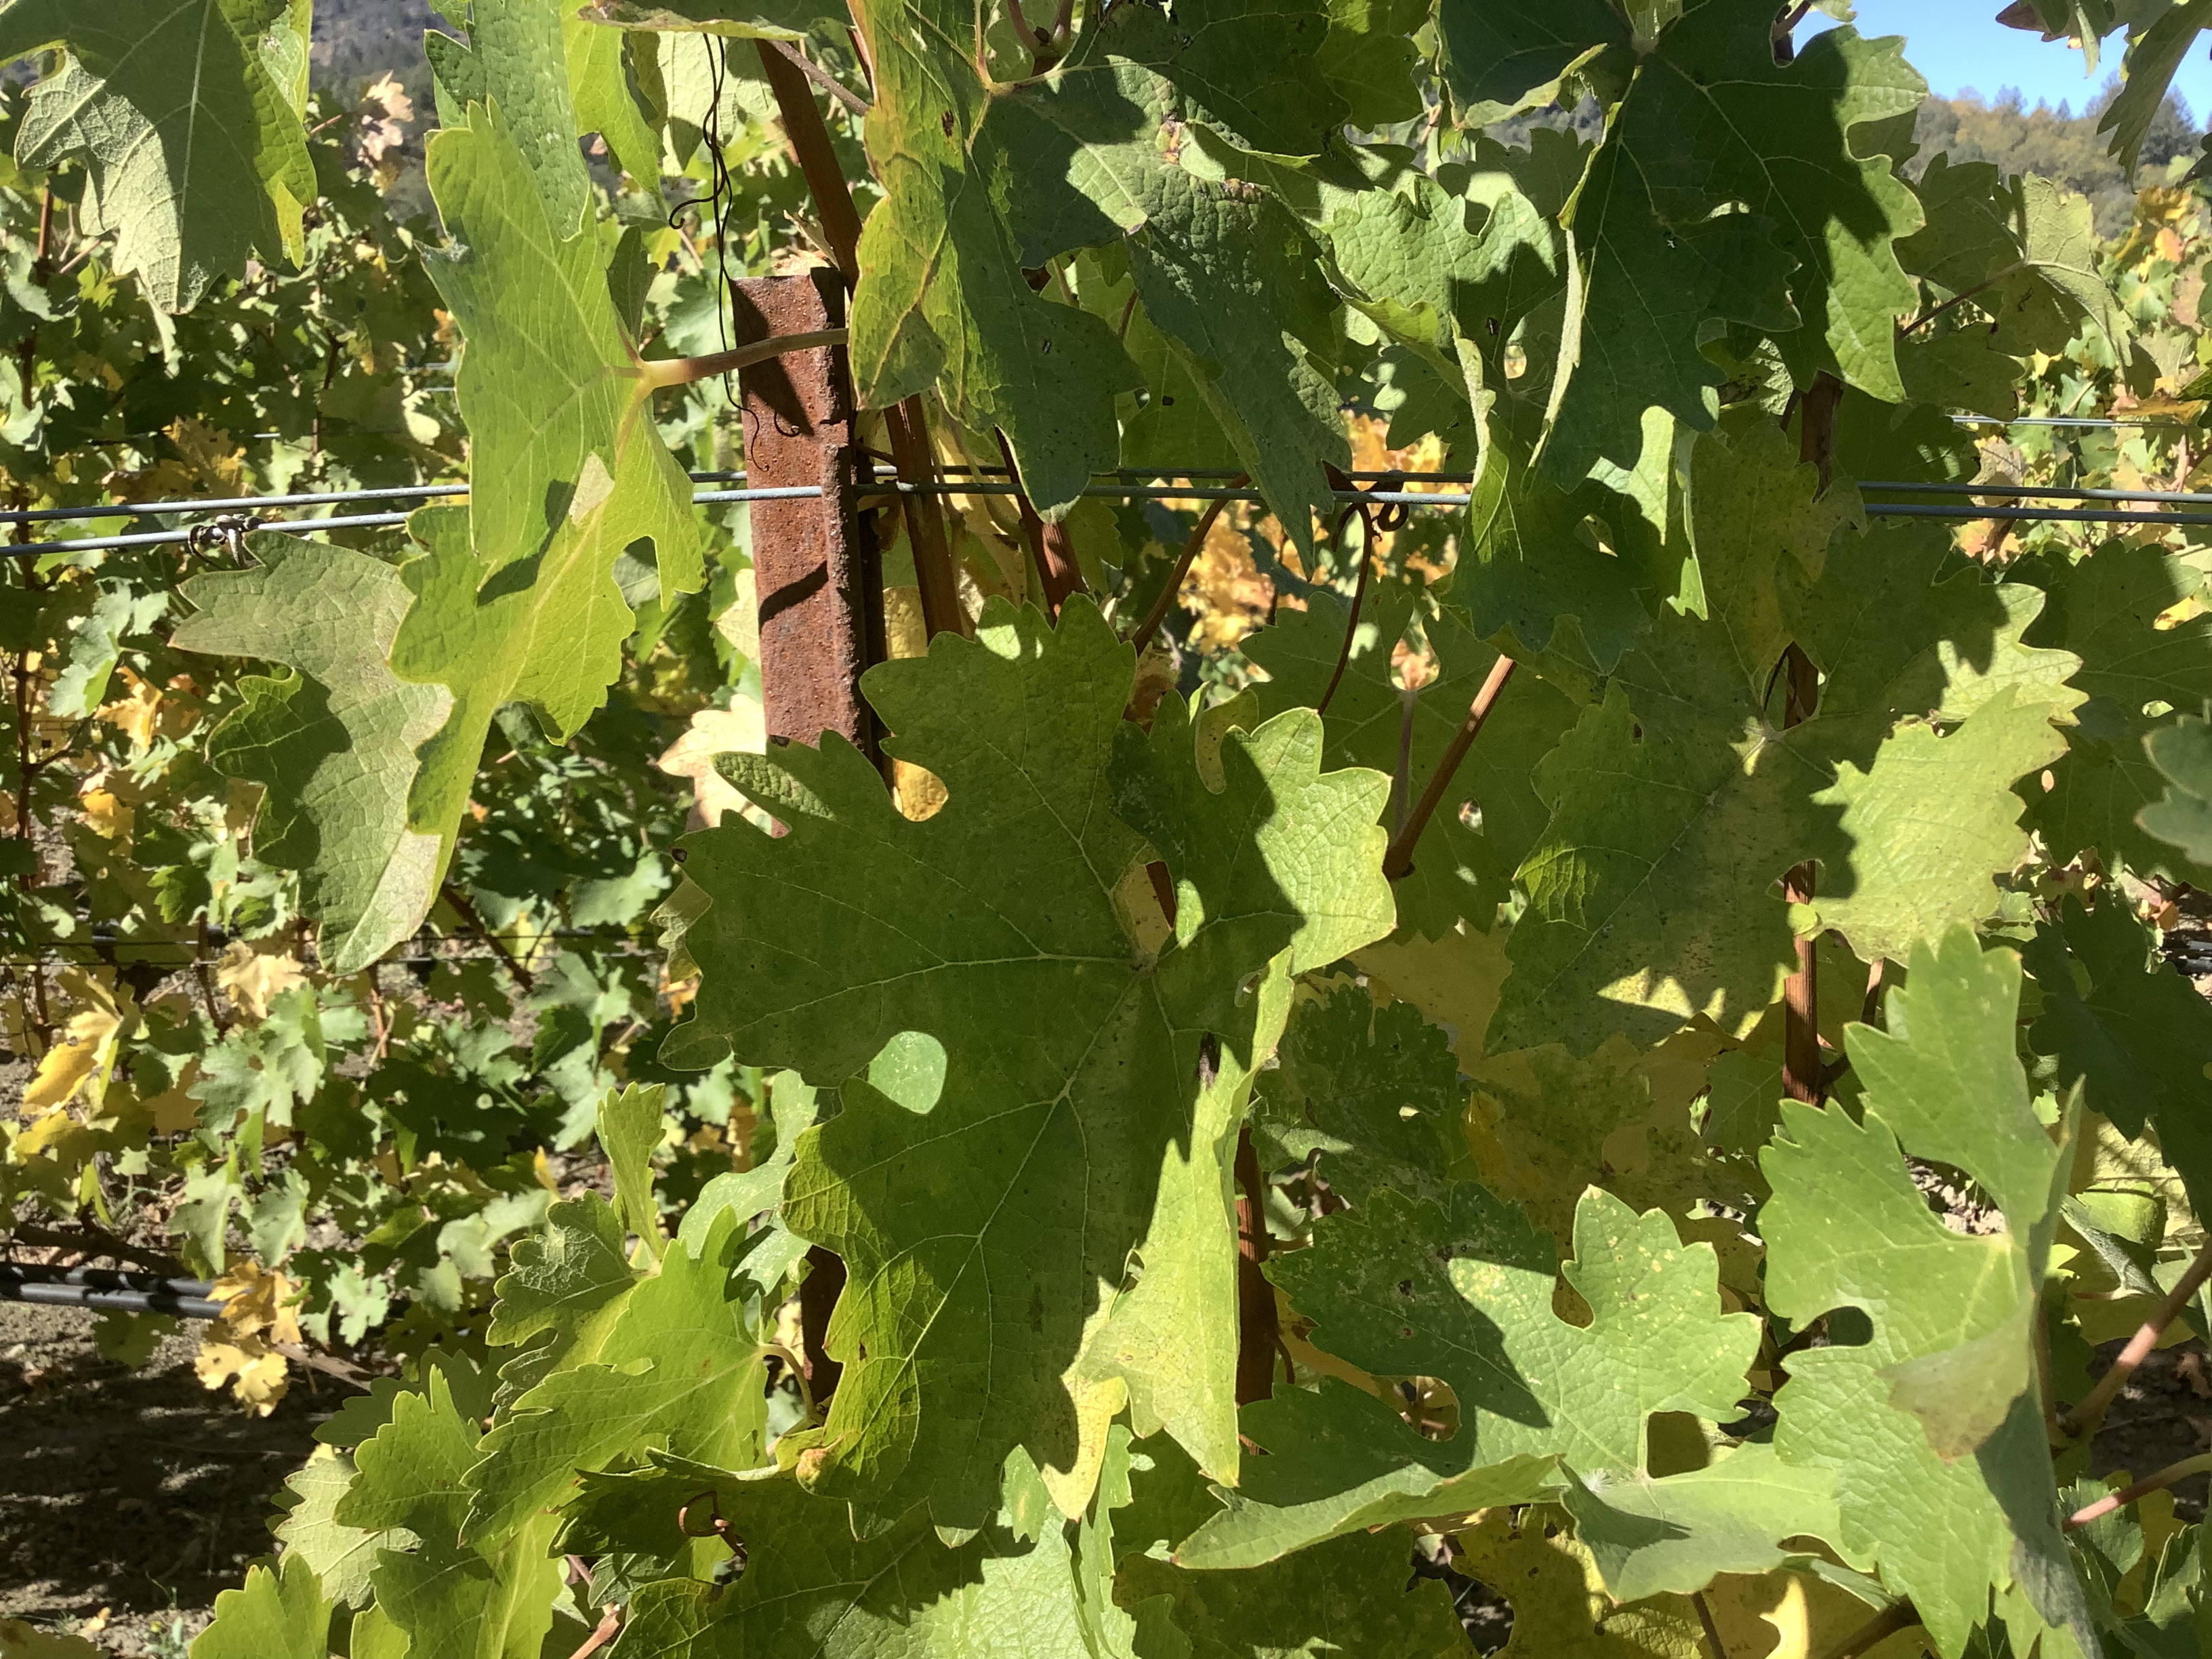
Label: No Virus